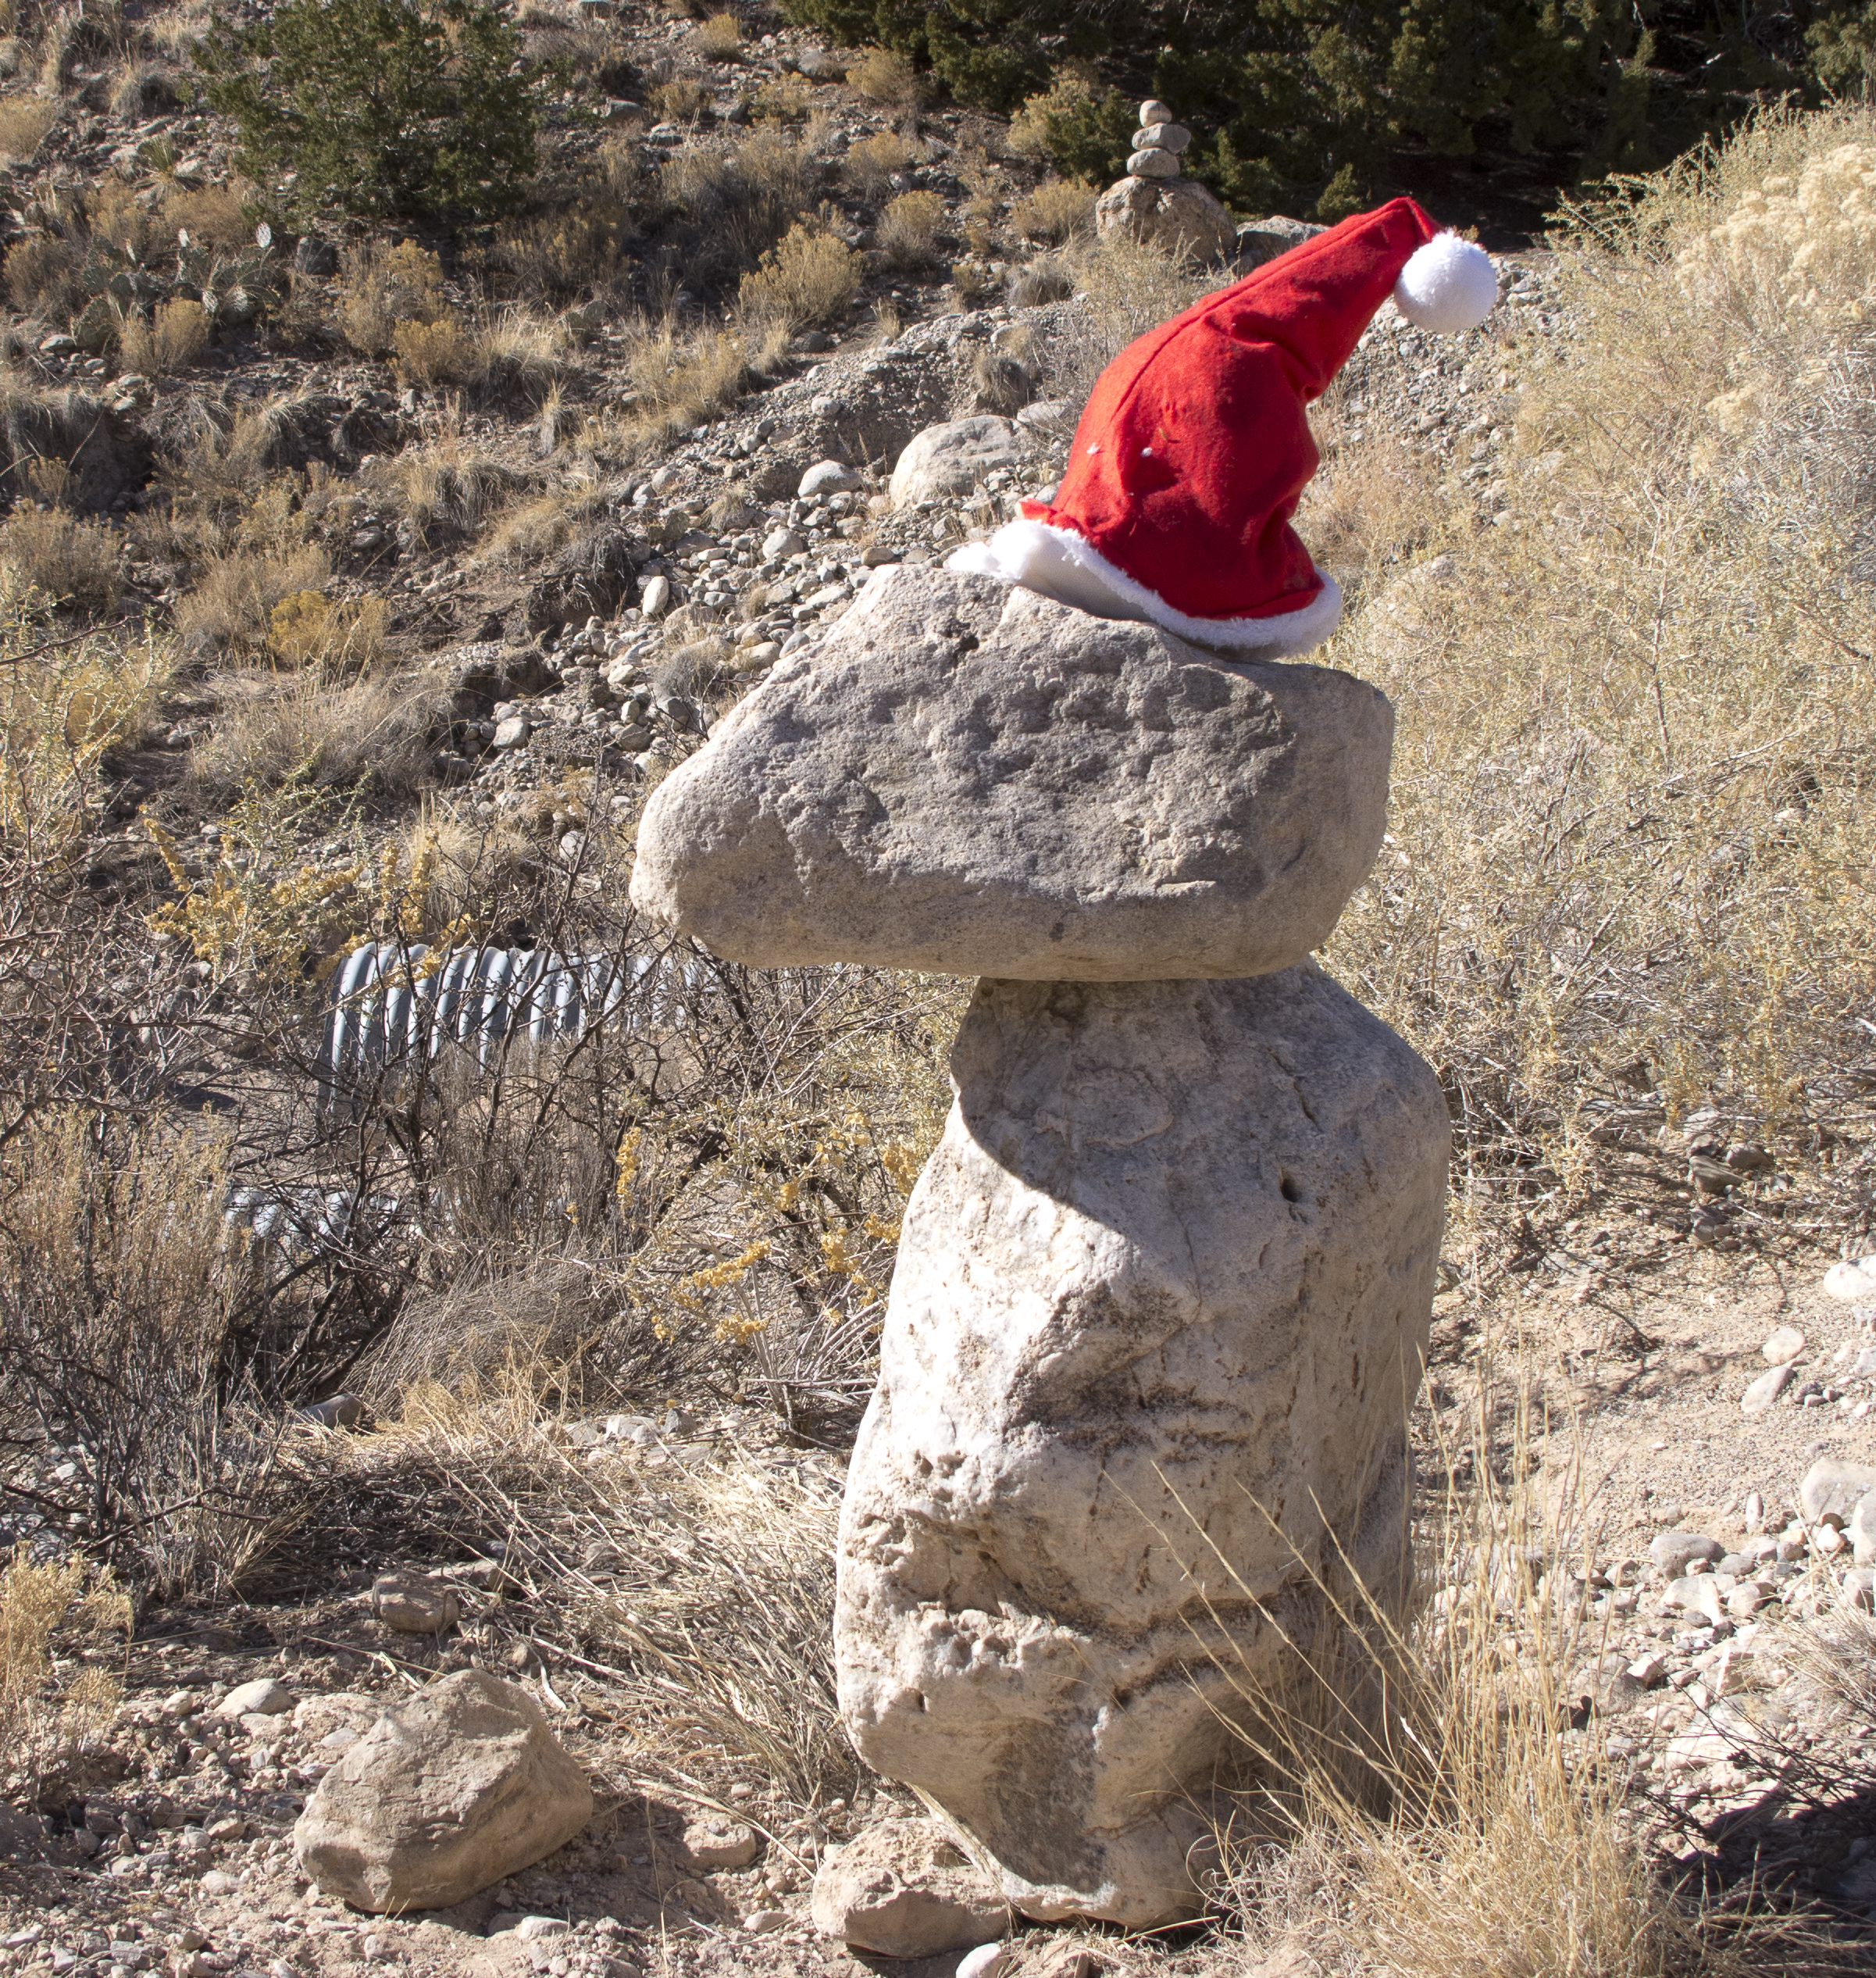
rock, bird, geology